Blue Steel (1934 film)

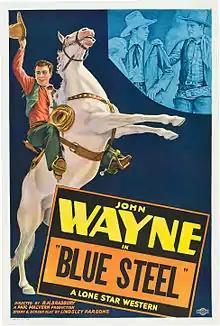
Film poster

Blue Steel is a 1934 American pre-Code Monogram Western film directed by Robert N. Bradbury and starring John Wayne. Wayne plays a U.S. Marshal who is trying to capture the Polka Dot Bandit, who has taken off with $4,000. The film also featured Yakima Canutt and George "Gabby" Hayes. It was released as "Stolen Goods" in the UK, and this version was later released in a colorized version on home video. Since the movie has fallen into the public domain, several versions are in circulation, including a colorized edition with a jarringly re-dubbed soundtrack, including dialogue, music and sound effects.